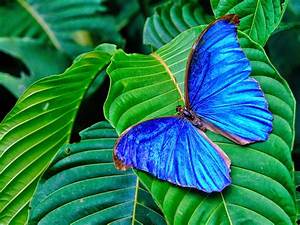
Label: butterfly